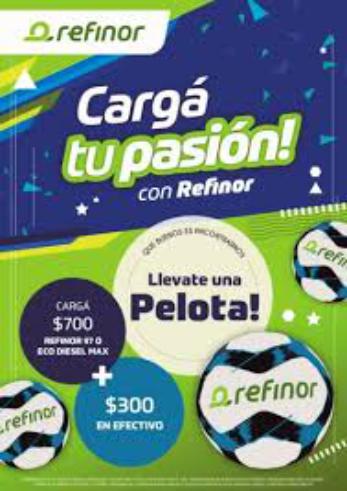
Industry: Electronic